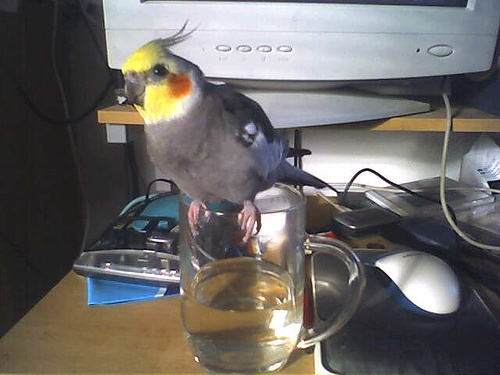
A bird perched on a glass of water in front of a computer
A bird is perched on a cup of water.
A yellow and gray and yellow Cockatoo standing on a glass of water.
A bird perched on a glass of water.
A small bird perched on top of a glass of water